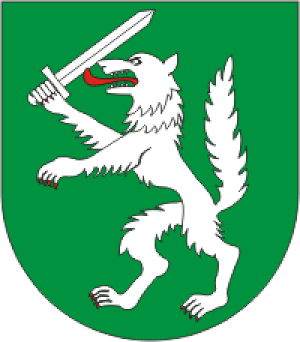
La commune de Mõniste est une commune rurale estonienne de la région de Võrumaa, à l'extrême sud du pays, qui comprend les villages suivants : Mõniste, Hürova, Hüti, Kallaste, Karisöödi, Koemetsa, Kuutsi, Parmupalu, Peebu, Sakurgi, Saru, Singa, Tiitsa, Tundu, Tursa, Vastse-Roosa et Villike.
Le nom de Wulf, Wulff, ou von Wulf, ancienne forme du mot germanique Wolf signifiant loup, est porté par plusieurs familles de la noblesse issue des provinces baltes et de l'Empire russe. Elles ne doivent pas être confondues avec la famille des barons von Wolf apparue aussi en Livonie, mais originaire de Silésie.